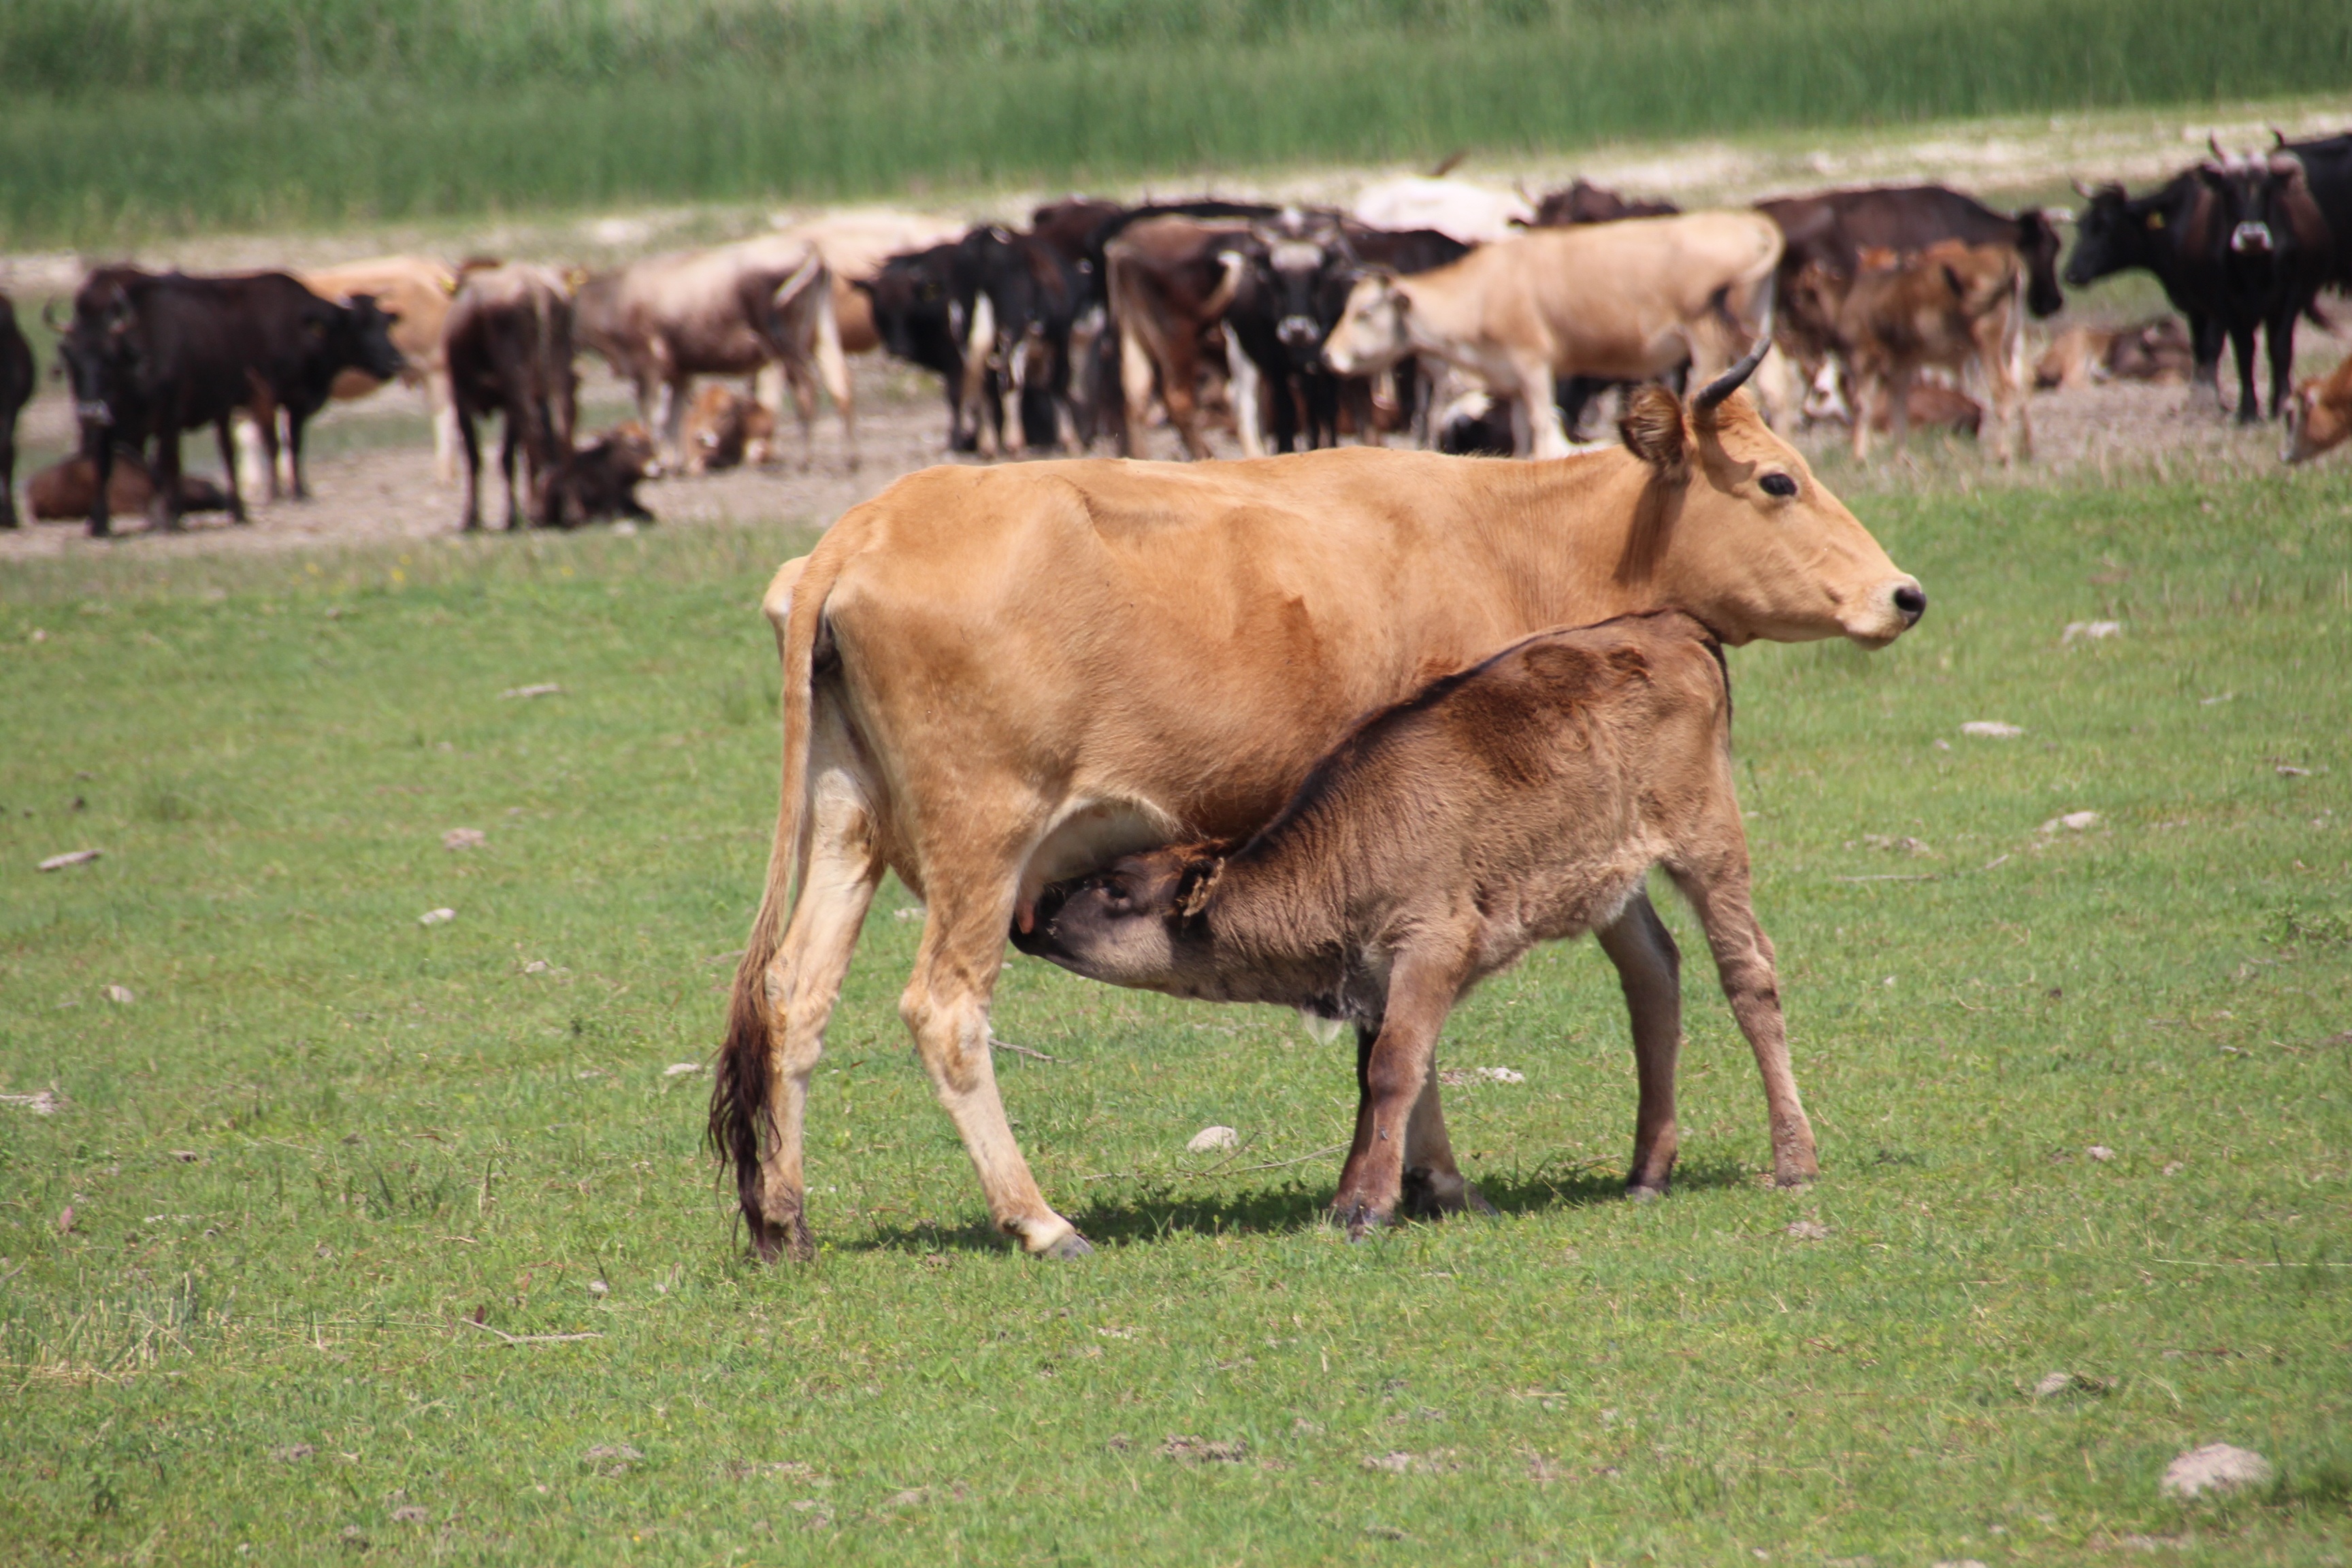
nature, grass, field, farm, meadow, animal, wildlife, cow, herd, pasture, grazing, mammal, fauna, calf, grassland, vertebrate, rural area, cattle like mammal